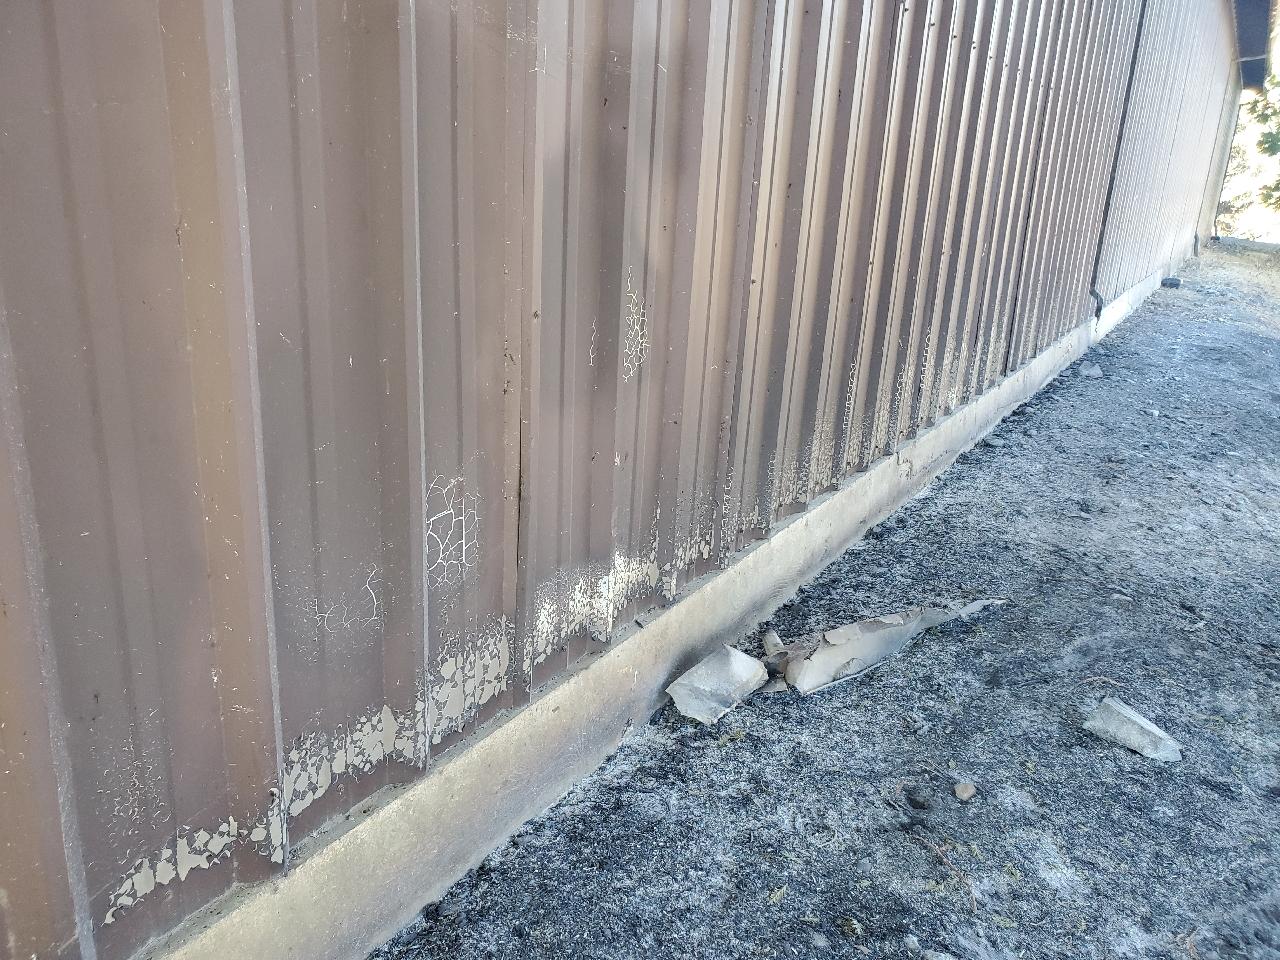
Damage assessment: affected